Plaza de Teucro

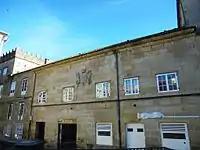
Marquis de Aranda pazo.

On the south side of the square is the rear façade of the Palace of the Counts of San Román, dating from the 17th century, which was the largest palace in the city. The façade now has walled arcades and has lost its crenellated tower with six balconies. It has columns of Tuscan Roman order. Inside the palace there is a small chapel with a baroque altarpiece.